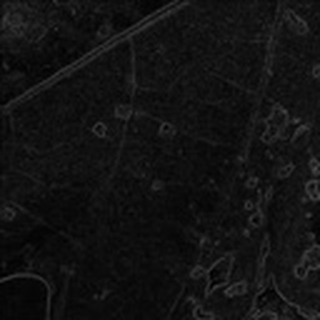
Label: cotton_target_spot